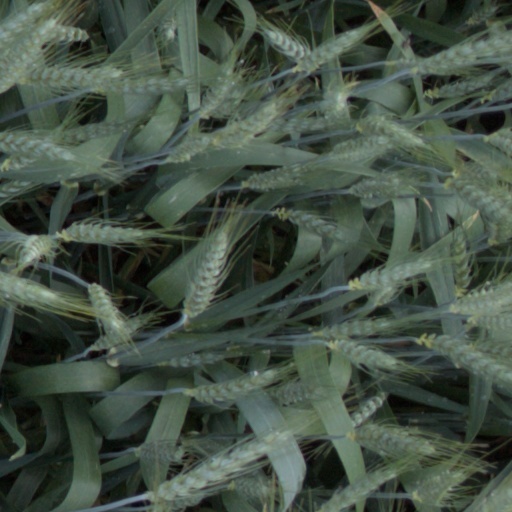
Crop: wheat